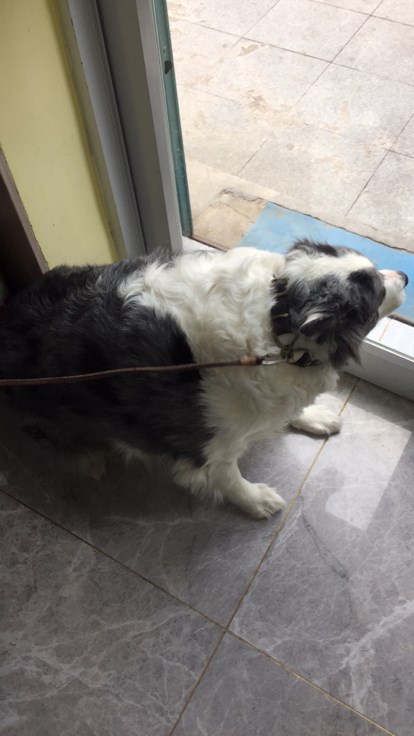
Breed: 2594-n000109-Border_collie